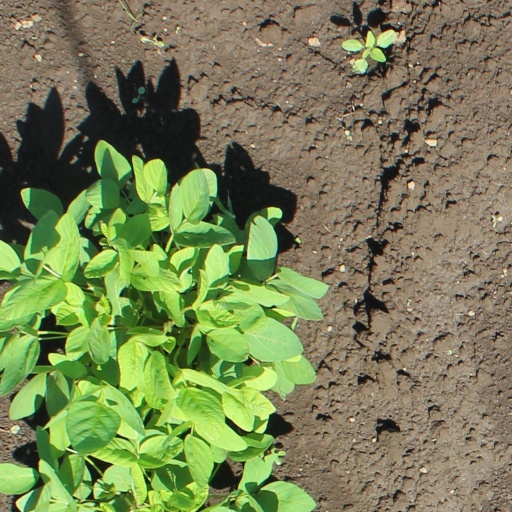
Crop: soybean